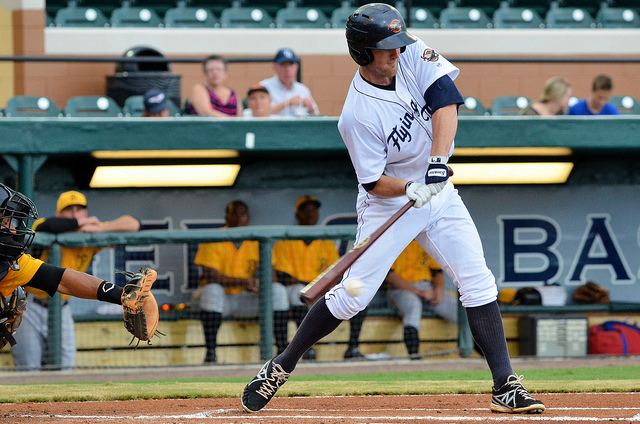
user: Given an image and a question. Answer the question in a short answer. Question: What would be a good call for this play in baseball? Short Answer:
assistant: strike